Niederstotzingen

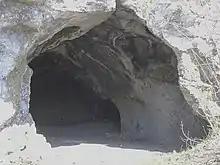
Entrance to the "Vogelherdhöhle" a prehistoric camp site

The region around Niederstotzingen has been inhabited since pre-historic times. Finds of mammoth ivory carvings in the area have been dated to 35,000 BC. The main source of these carvings is the "Vogelherdhöhle", a cave near modern Niederstotzingen which may have been used as a rest area and shelter for nearly 30,000 years.